Tedo Sakhokia

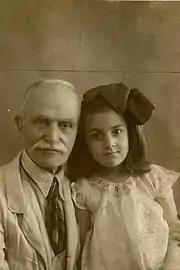
Tedo Sakhokia with his granddaughter

In 1901 Tedo Sakhokia wrote a unique letter in response to Ivan Vazov's letter "A Brief Overview of the Historical Life of the Georgian Nation," in which the Bulgarian writer gave information about Georgia and Georgians.